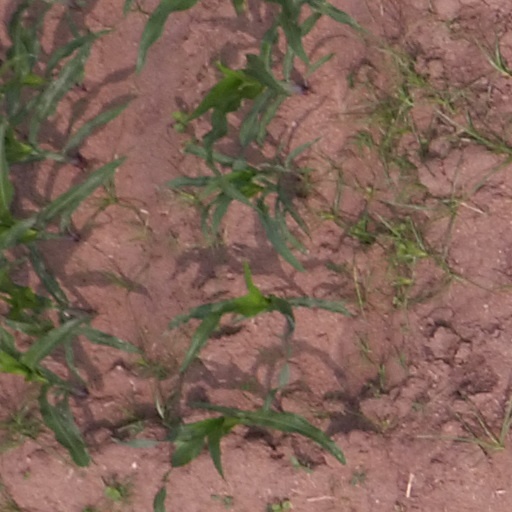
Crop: maize; corn